Battle of Dinant

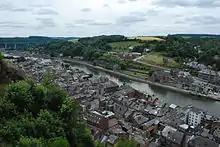

At on 23 August, in a thick fog, artillery batteries began to bombard Dinant. Most of the 40th Division was sent south to Givet and Fumay, thence to cross the Meuse and attack the right flank of the Fifth Army, which reduced the attack on Dinant to XII Corps. The 32nd Division (Major-General Horst von der Planitz) and the 23rd Reserve Division (Major-General Alexander von Larisch) crossed the Meuse on barges and pontoons at Leffe, north of the town and the 23rd Division (Major-General Karl von Lindemann) crossed to the south at Les Rivages.